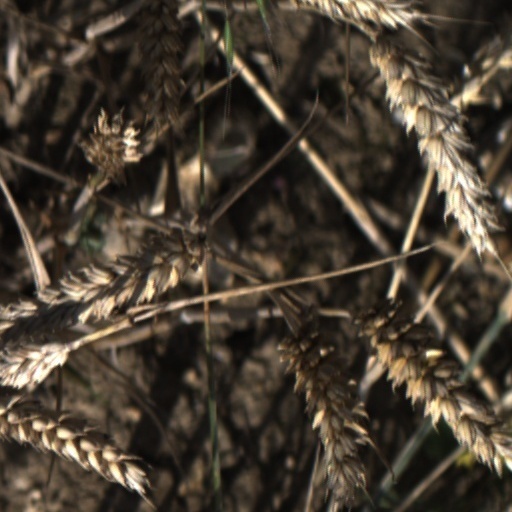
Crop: wheat